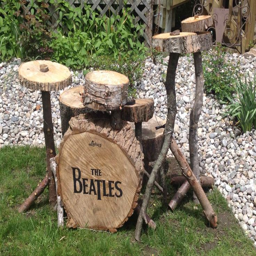
i constructed this drum kit out of old logs and tree stumps .